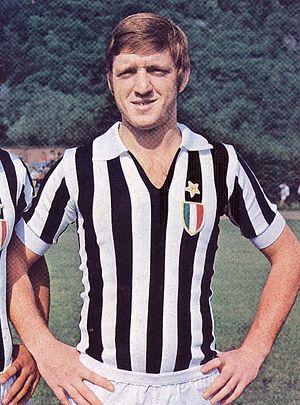
Giuliano Musiello est un joueur de football italien, qui jouait au poste dattaquant.